Moira railway station (England)

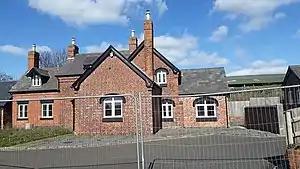
Moira railway station in 2019

Moira railway station was a railway station at Moira, Leicestershire on the Leicester to Burton upon Trent Line.